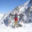
Label: mountain